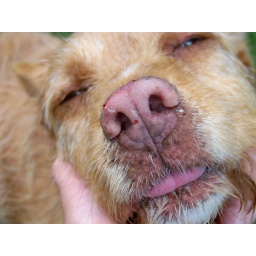
Snapping turtle got my dogs nose..big turtle in my backyard in Galesburg Illinois.